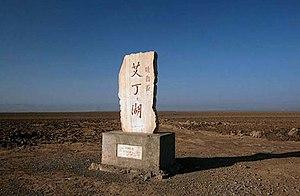
Le lac Aiding, ou Aidingkol est un ancien lac salé situé dans la dépression de Tourfan dans la province du Xinjiang en Chine. Le lac est complètement asséché. Il est le point le plus bas de Chine avec une altitude de −154 mètres, constituant la troisième région terrestre la moins élevée derrière la Vallée du rift du Jourdain et le lac Assal.